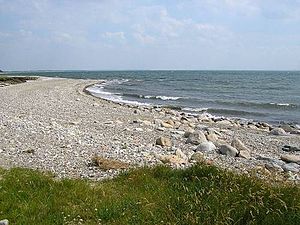
Draget
Nissum Bredning ved Draget mellem Thyholm og det øvrige Thy
Draget ved Nissum Bredning. Nissum Bredning er den vestligste del af Limfjorden i Danmark
Draget eller Drejet er navn på lave landtunger flere steder i Danmark, der forbinder to landområder. Navnet skyldes at man kan trække skibe over i stedet for at sejle udenom.